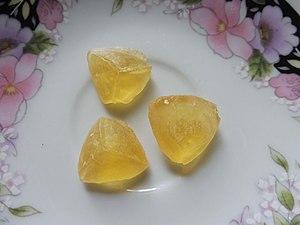
Détail de berlingots de sucre d'orge des religieuses de Moret
Le sucre d'orge est une confiserie sous forme de berlingots de couleur ambrée ou de bâtonnets translucides, en sucre dur coloré contenant des extraits d'orge.